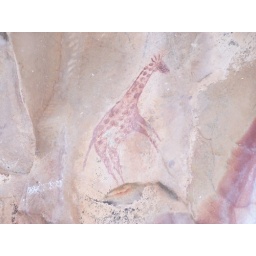
i had never seen rock art in person before this, and it was just breathtaking